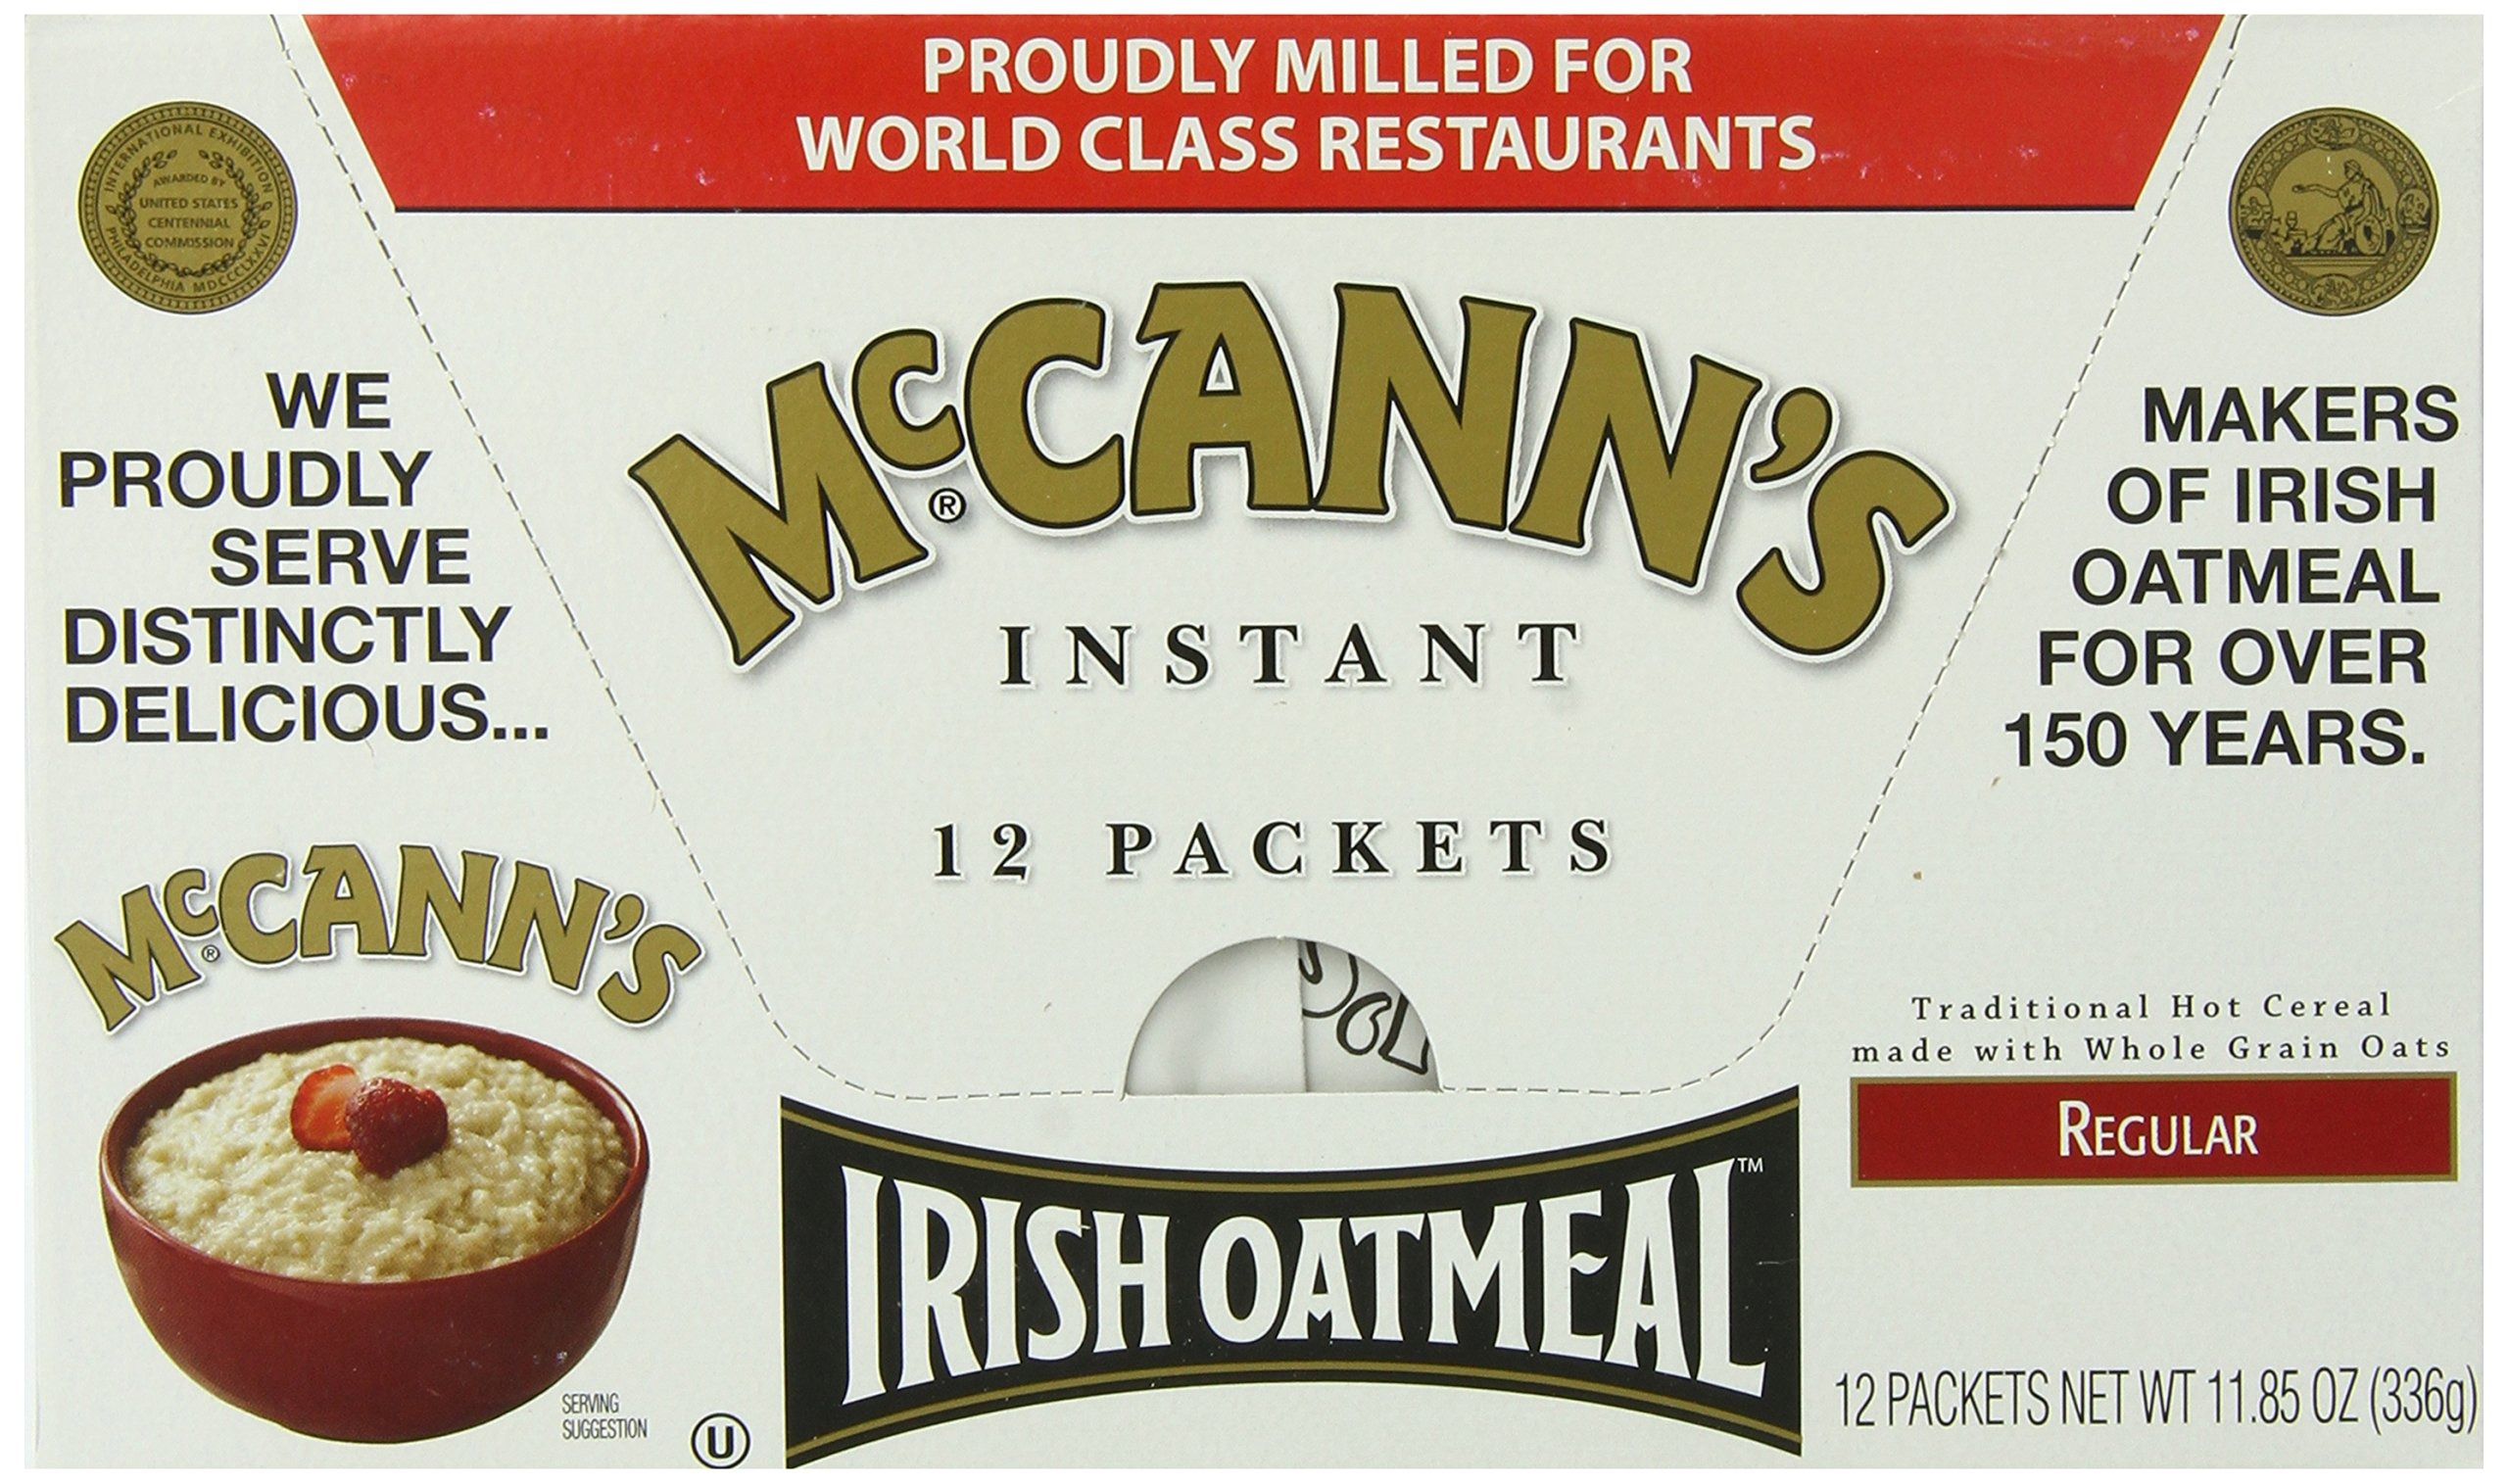
Item Name: McCann's Instant Irish Oatmeal, Regular, 11.8 Ounce (Pack of 12)
Bullet Point 1: Minimal processing helps these oats retain their distinctive taste and nutritional value
Bullet Point 2: Oatmeal is rich and satisfying with a nutty flavor
Bullet Point 3: Add up to 1/2 cup boiling water to oats and stir, let stand for 1-2 minutes before serving
Bullet Point 4: Kosher with zero grams of trans fat
Bullet Point 5: Product of Ireland
Value: 141.6
Unit: Ounce

Price: 93.9